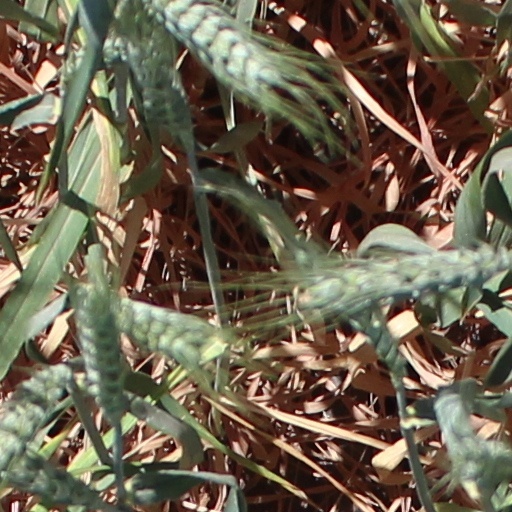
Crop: wheat